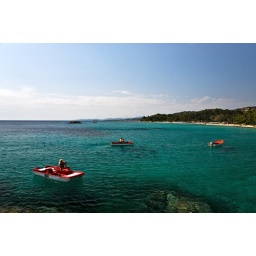
Red and white boats over green waters